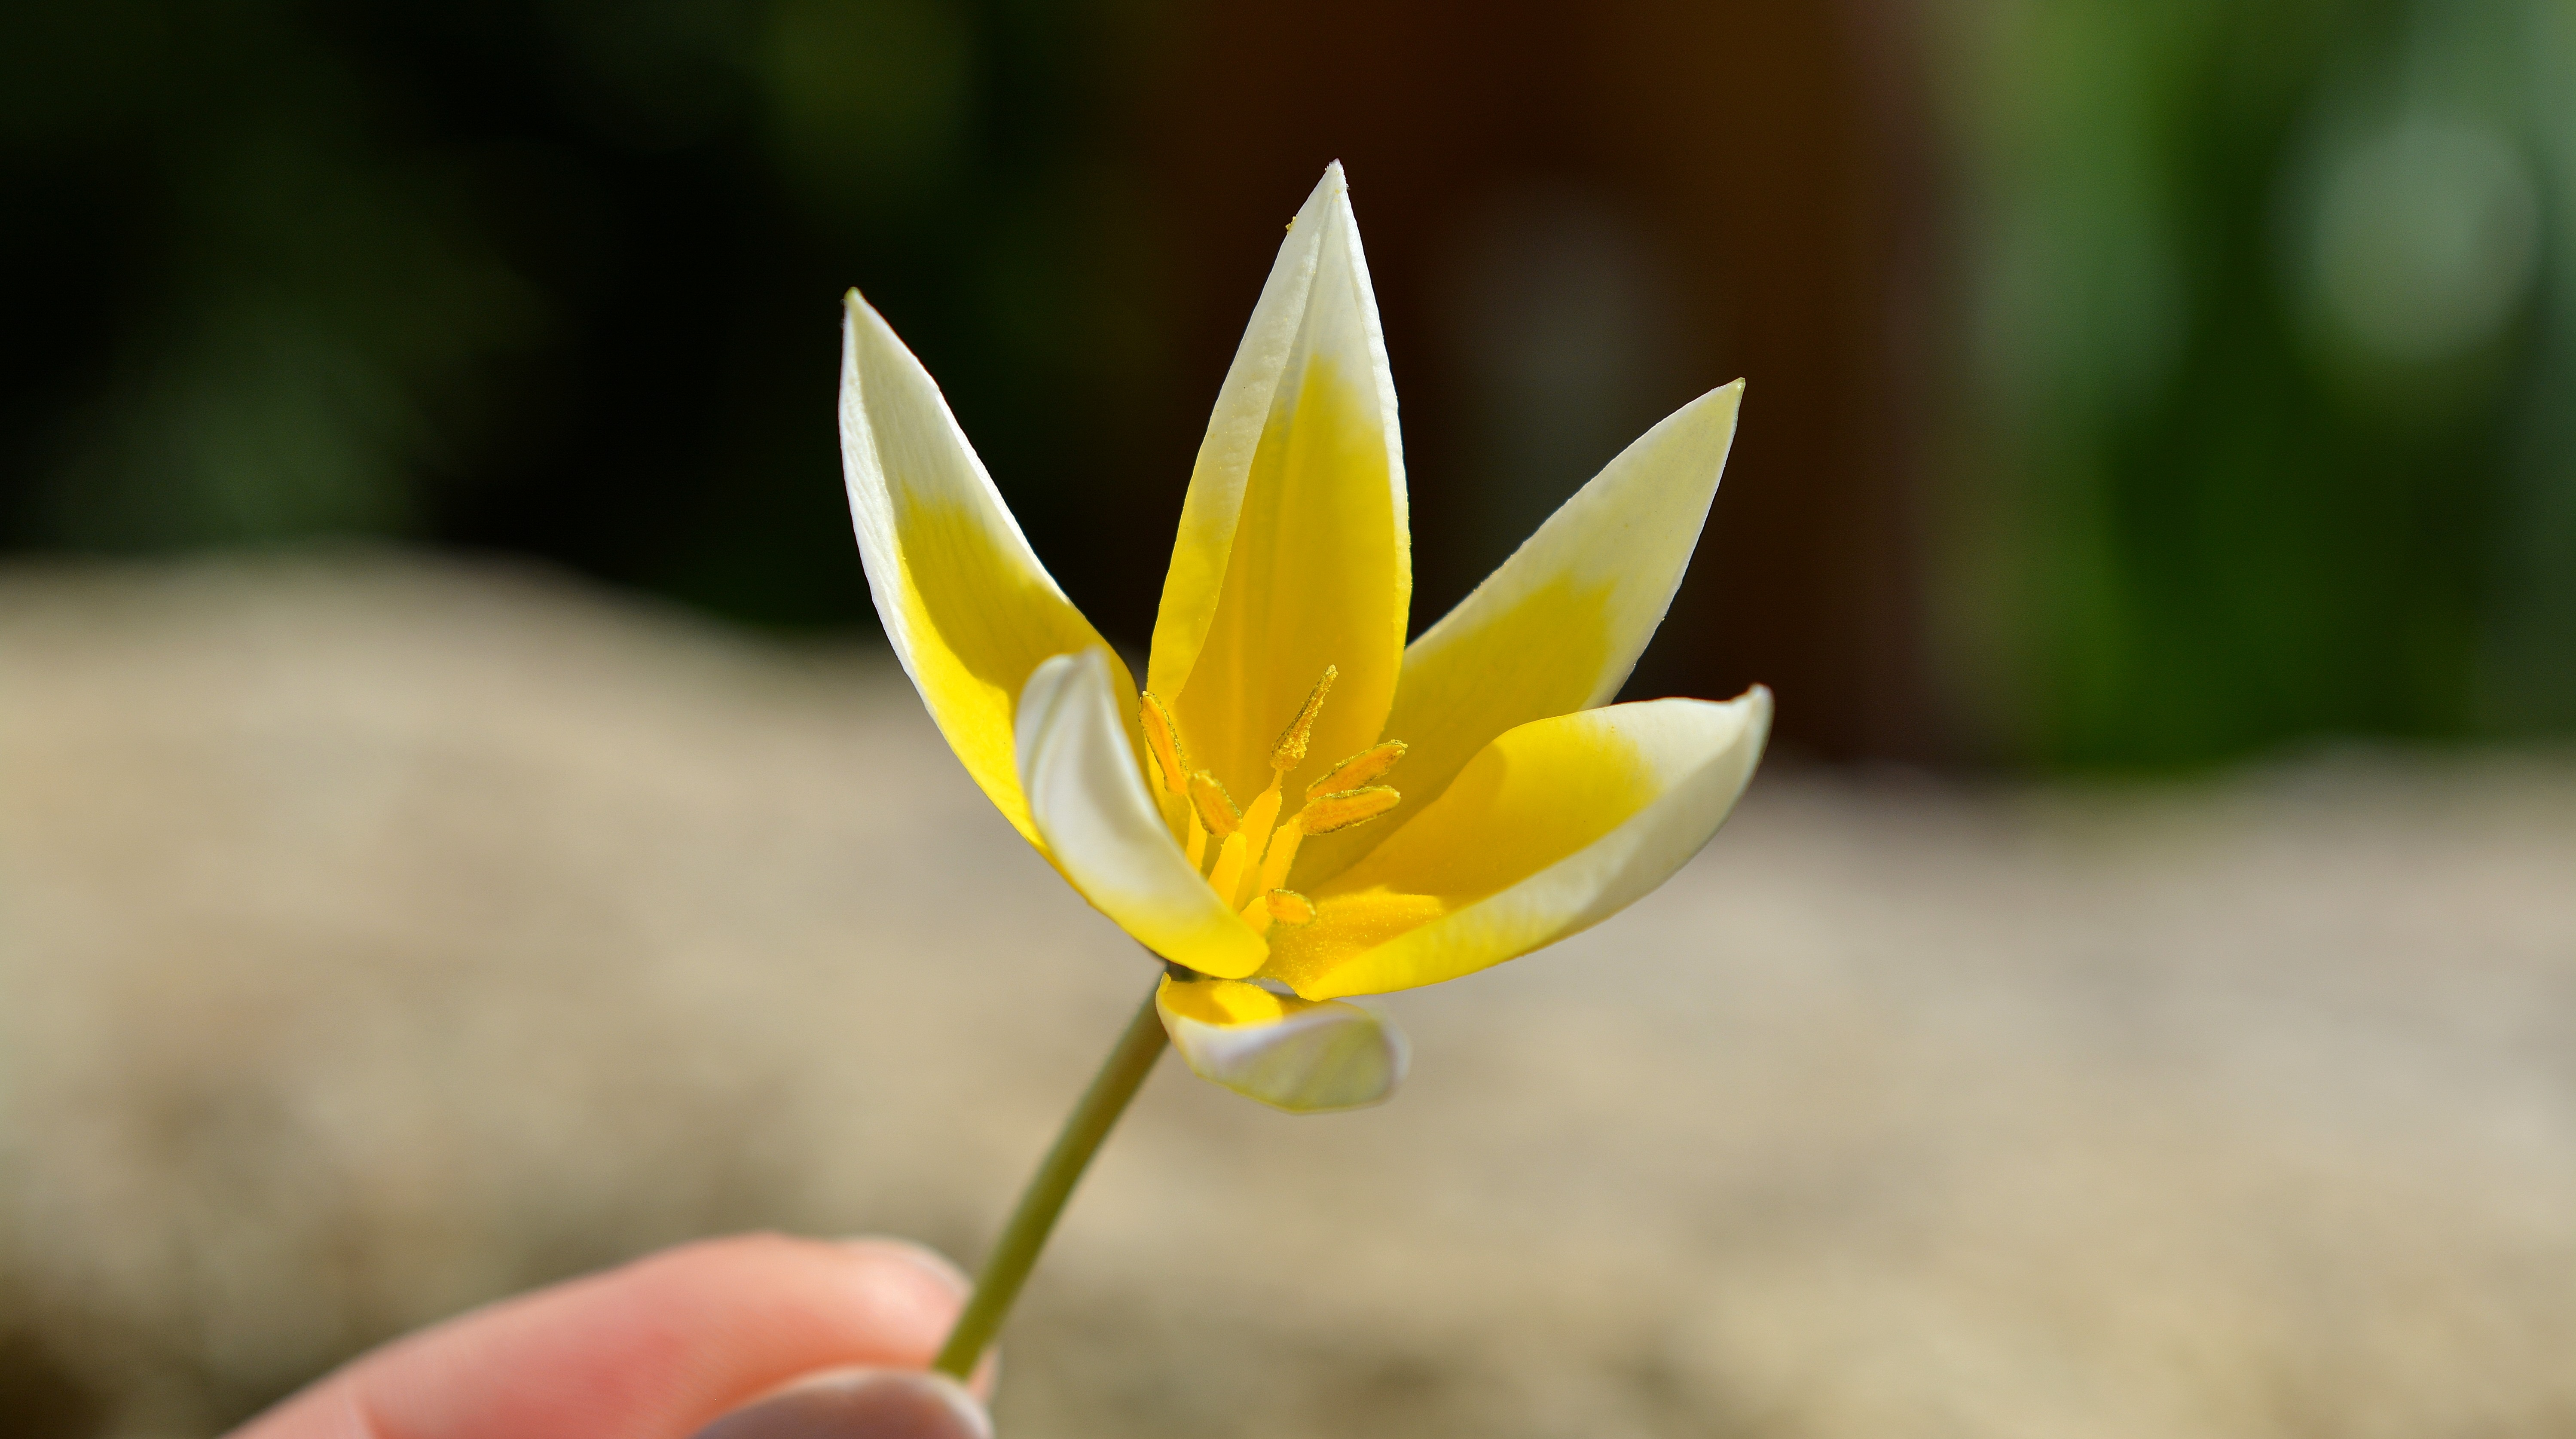
nature, blossom, plant, sunlight, star, leaf, flower, petal, bloom, tulip, botany, yellow, close, flora, wildflower, close up, crocus, spring flower, macro photography, flowering plant, in the hand, star tulip, plant stem, land plant, small star tulip